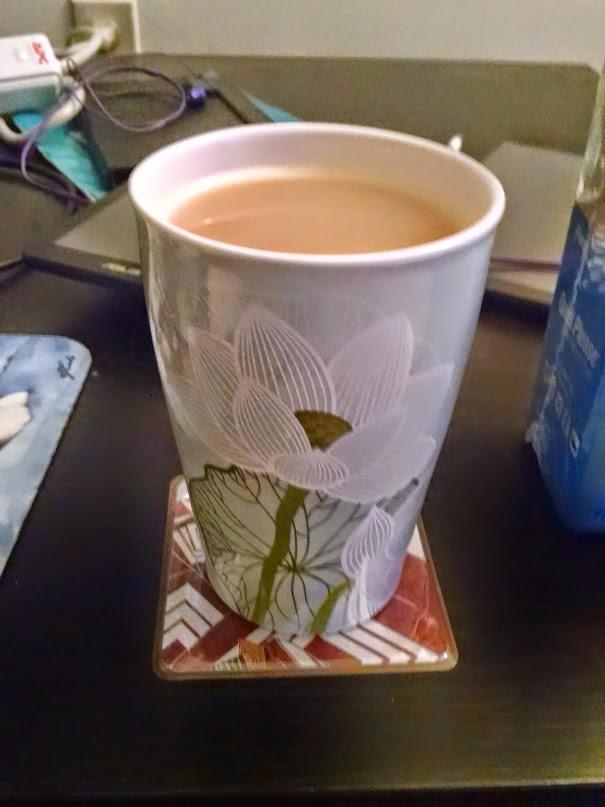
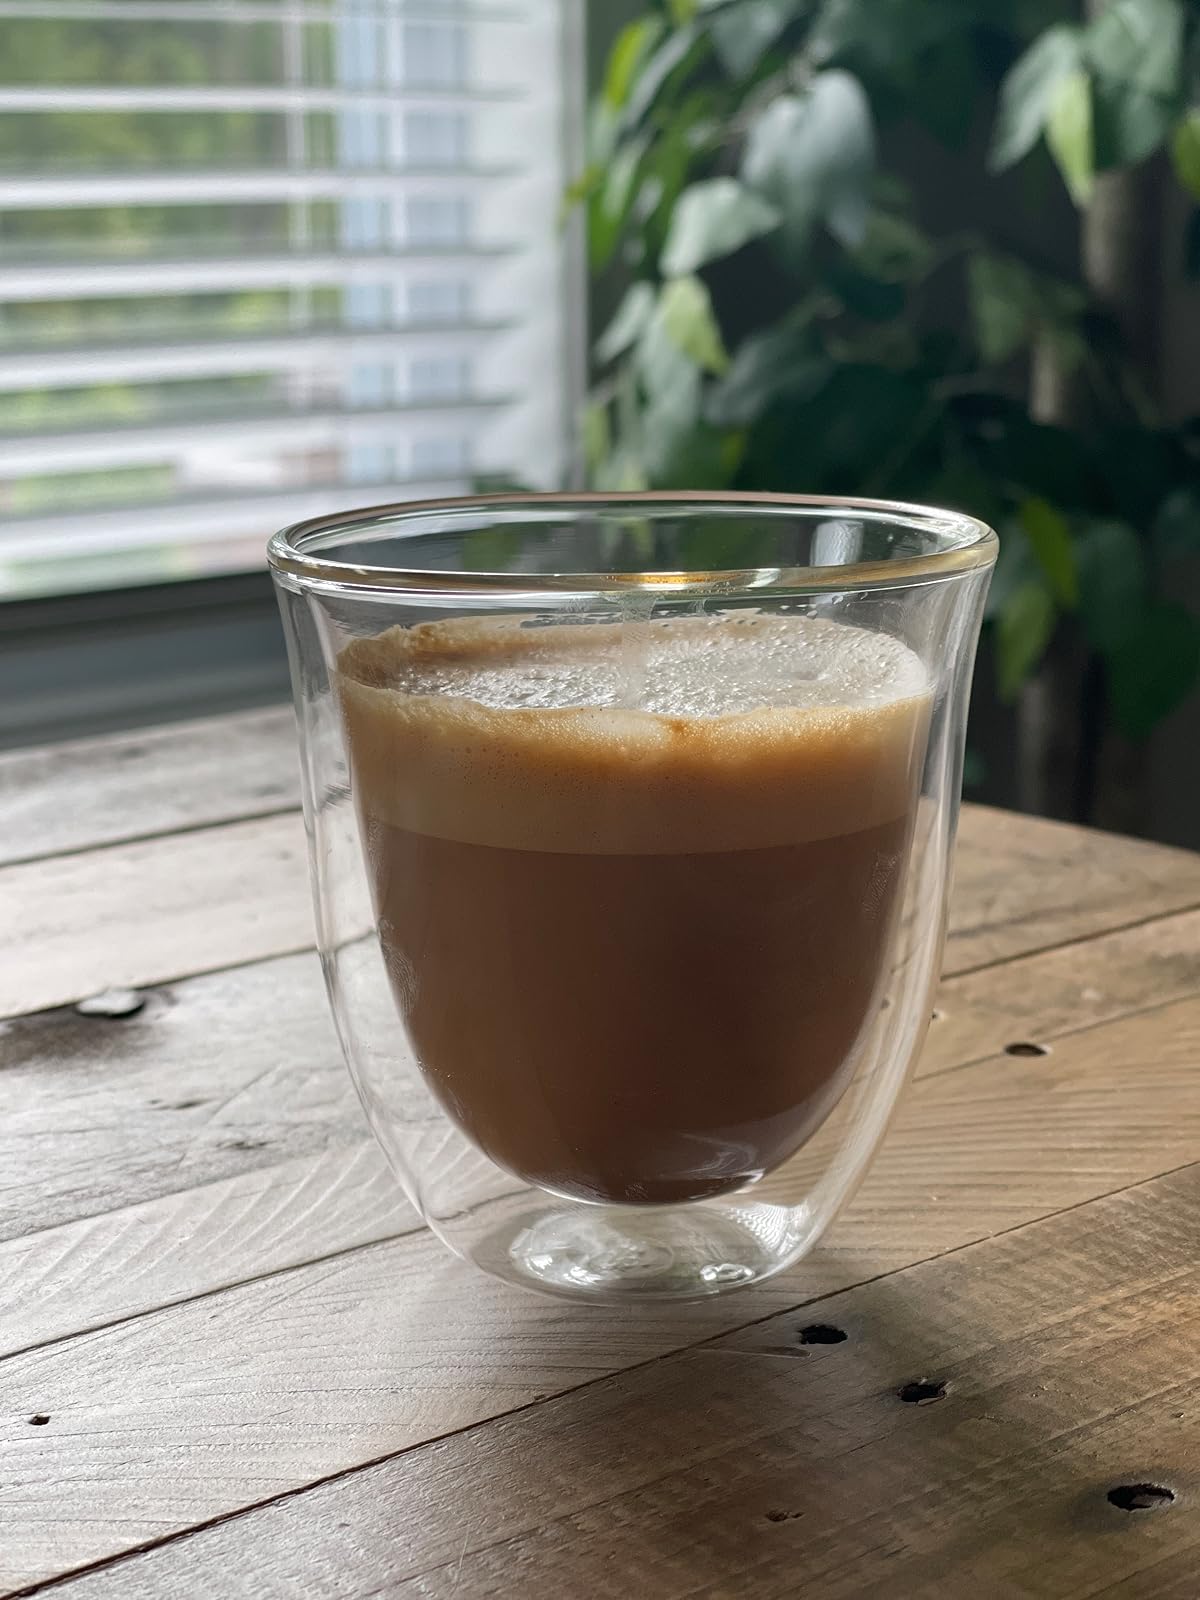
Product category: items_mug
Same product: no